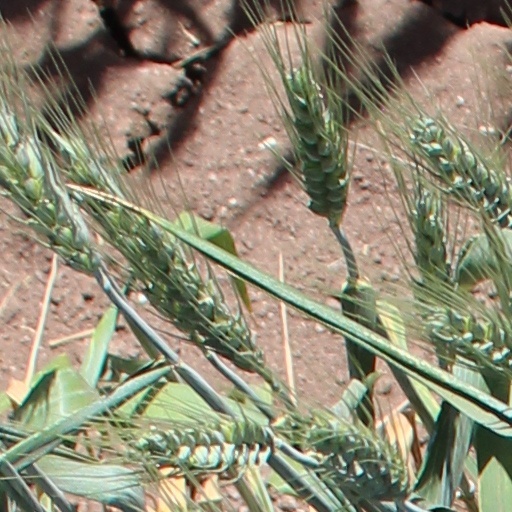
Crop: wheat